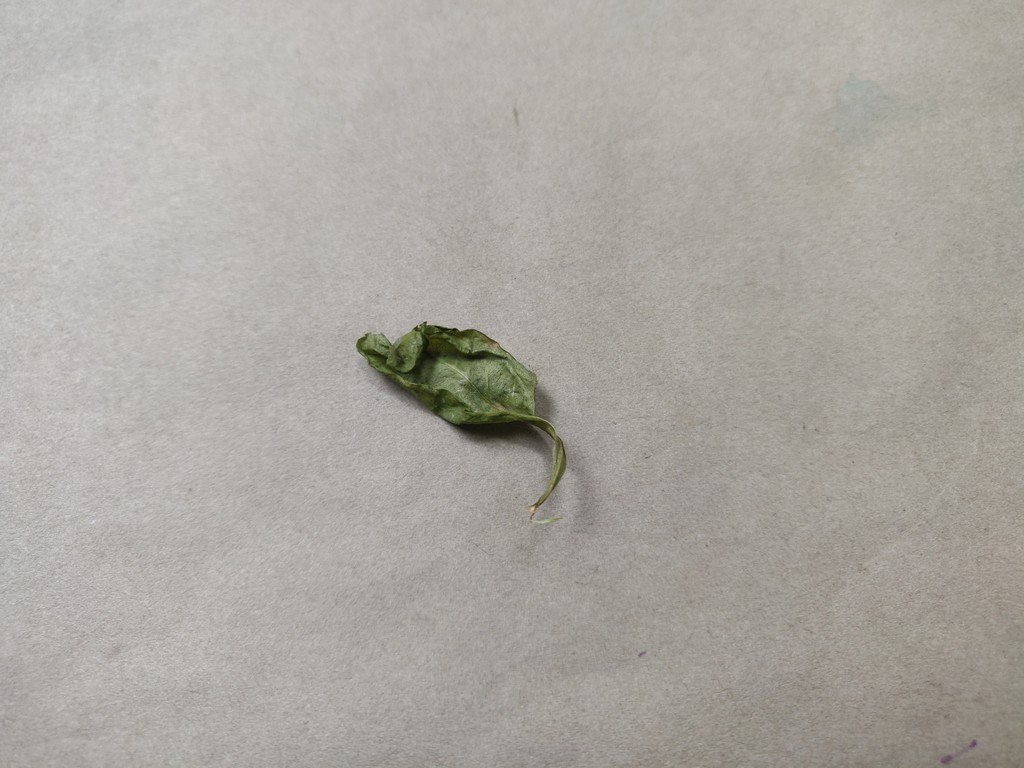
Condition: Dried
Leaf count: single
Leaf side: unknown